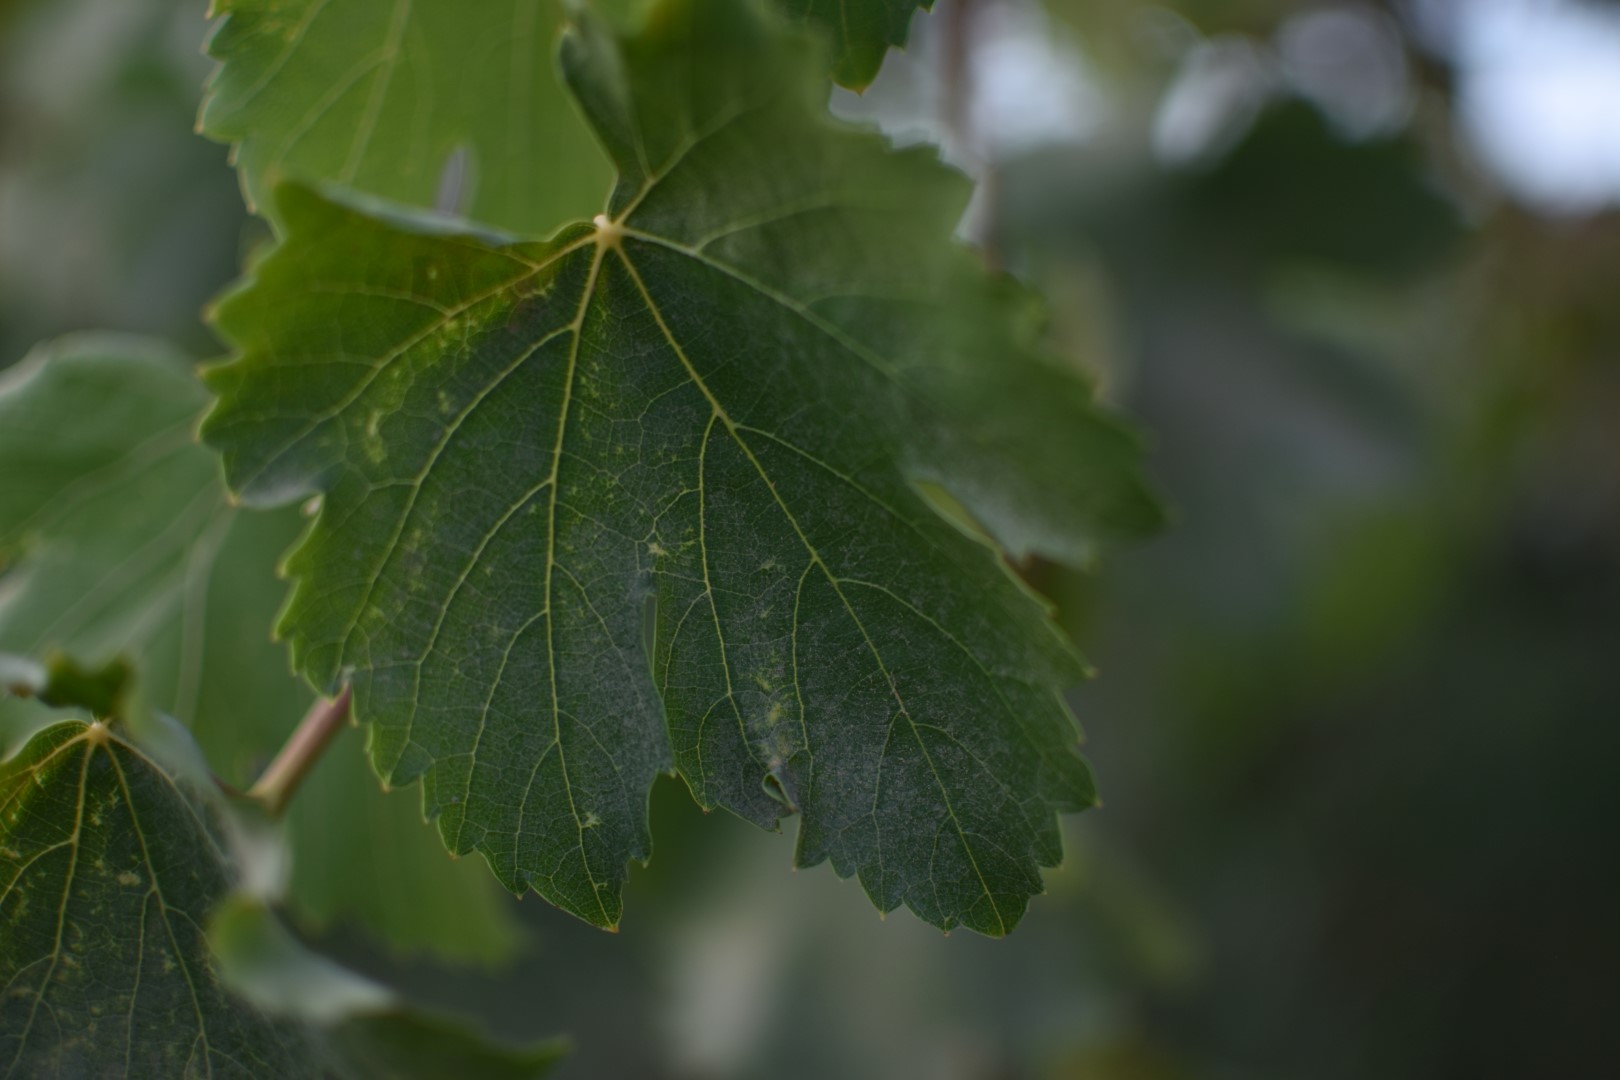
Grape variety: Thompson Seedless